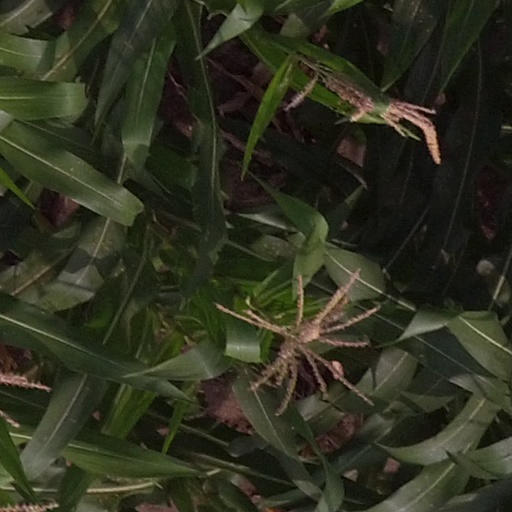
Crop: maize; corn